Vine Street, London

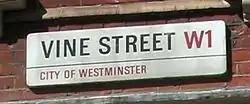
Sign at the western end of Vine Street

Vine Street is a street in Westminster, London, running from Swallow Street, parallel to Regent Street and Piccadilly. It is now a dead end that was shortened from a longer road in the early 18th century owing to the building of Regent Street.